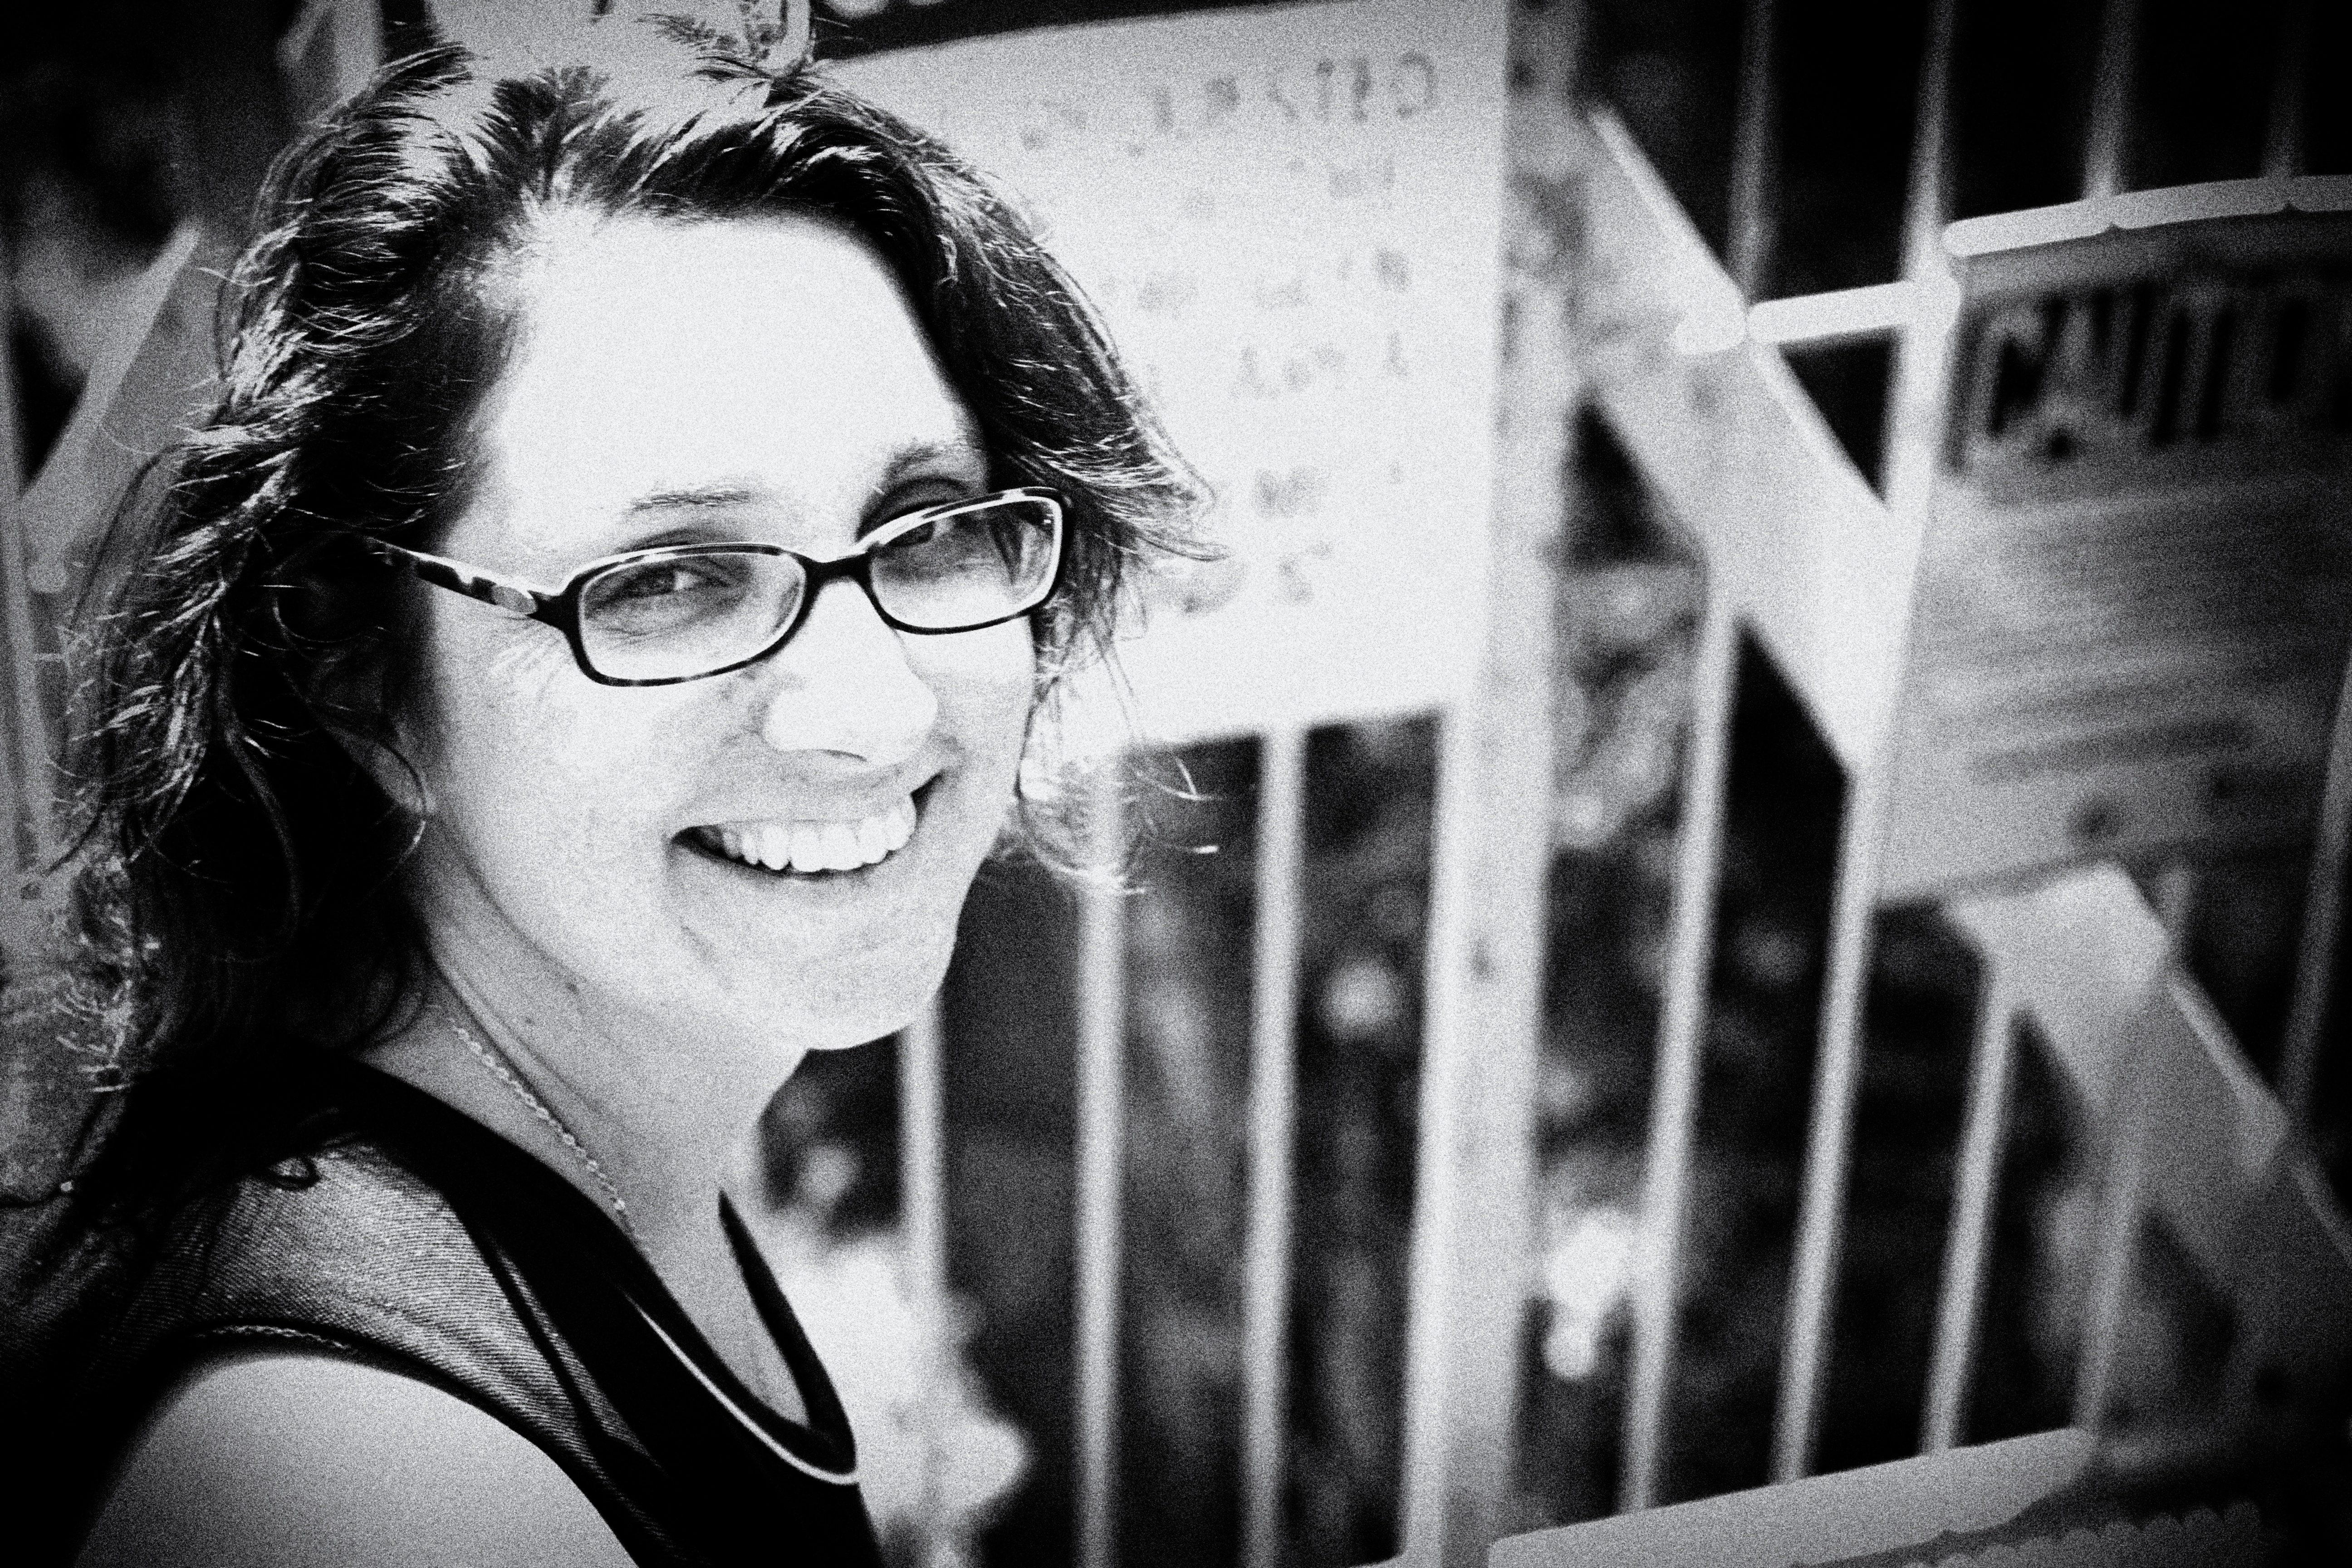
person, black and white, white, photography, portrait, black, monochrome, smile, glasses, photograph, eyewear, emotion, monochrome photography, portrait photography, film noir, vision care